Akali Phula Singh

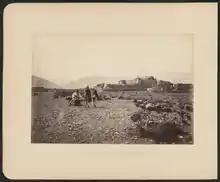
Jamrud Fort near the Khyber, 19th century

After the Amritsar Treaty was accepted, the British Officer Captain White was sent to Punjab to survey the border line between the British and Sikh Raj. He got permission from Maharaja Ranjit Singh to set camp at that spot where he rested however he did not tell the local people what he was doing there. Around 1799 Akali Phula Singh arrived at Damdama Sahib for maintenance of Gurdwaras in the area and the starting of "Gurbani" recitation "samagam". Here he heard the news that there was a British Regiment who wanted to capture neighboring land and were preparing maps nearby. It was also said that Captain White was mistreating the local people and displaying poor conduct. The Nihangs could not bear the British forces trying to enter Punjab for any reason.